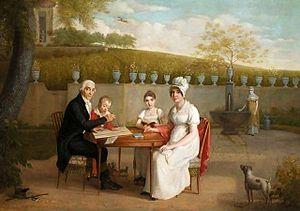
Portrait de la famille Arlaud, assis à une table dans un jardin clos, un vignoble au-delà
Marc-Louis Arlaud né le 26 septembre 1772 à Orbe et mort le 1ᵉʳ mai 1845 à Lausanne, est un peintre portraitiste suisse. Il fut le premier directeur de l'école cantonale vaudoise de dessin et le premier conservateur du Musée cantonal des beaux-arts de Lausanne.